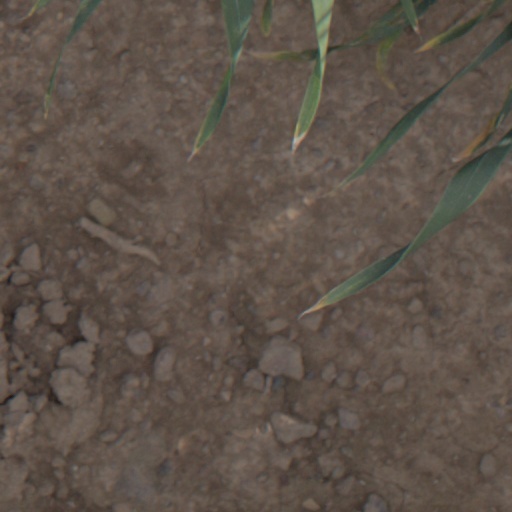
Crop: wheat